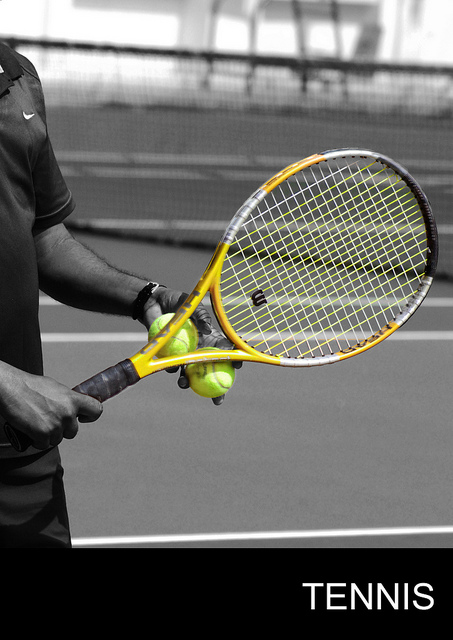
một người đàn ông cầm vợt tennis và bóng tennis